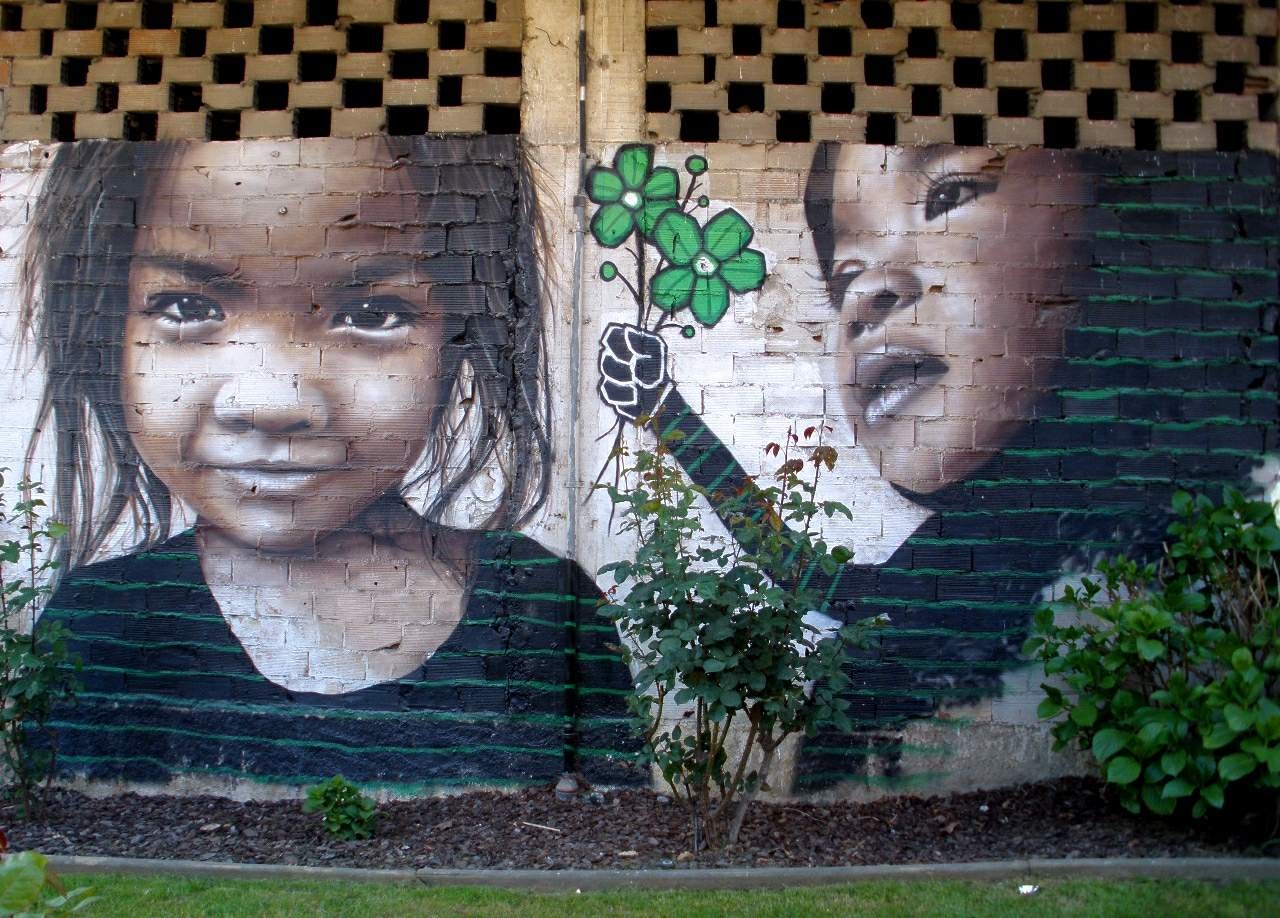
girl, wall, spray, child, graffiti, artwork, painting, art, mural, image